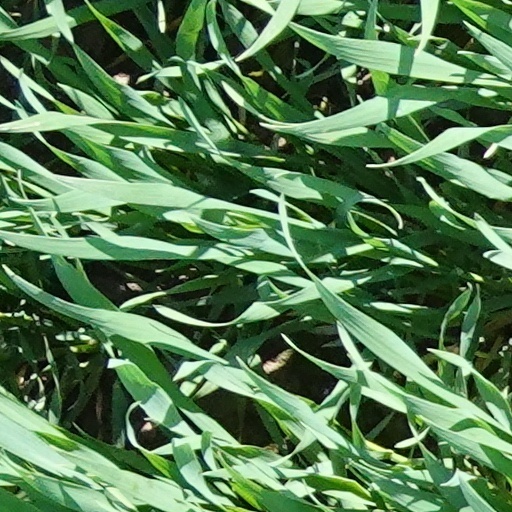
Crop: wheat